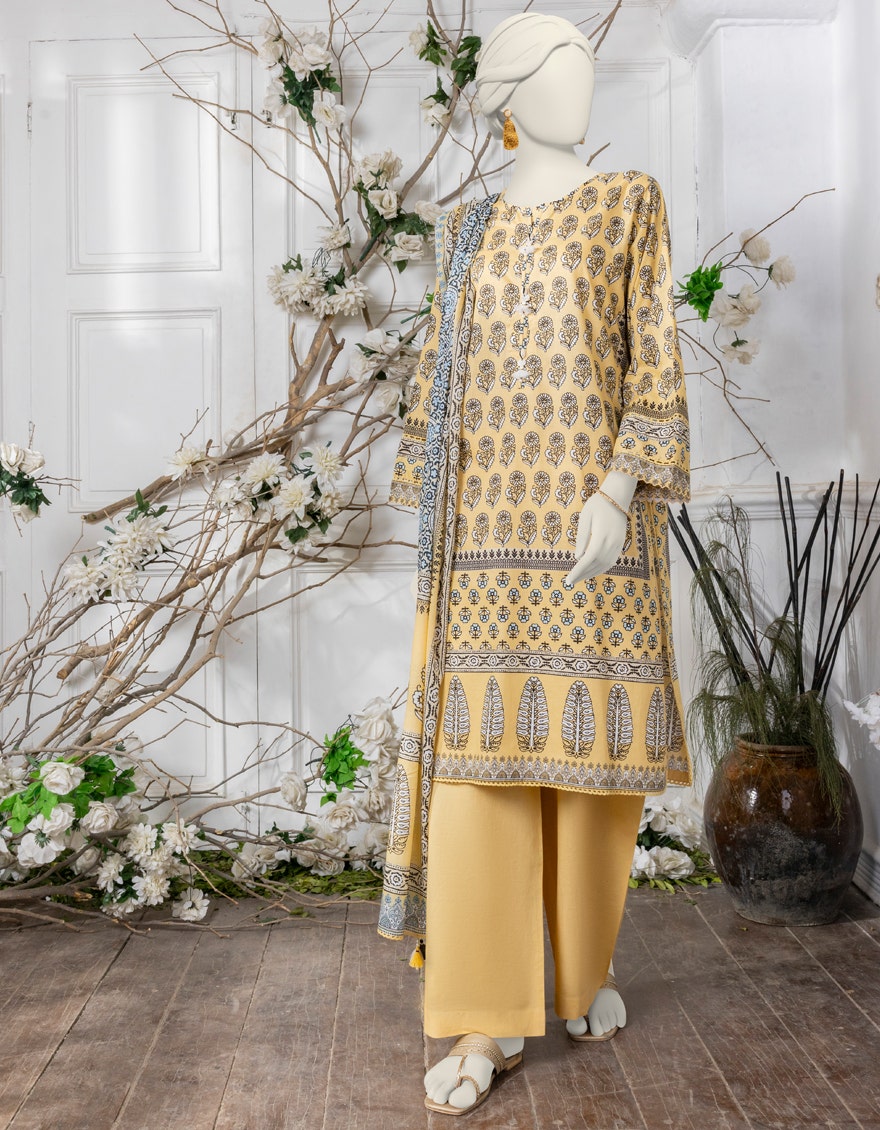
yellow multi embroidered salwar suit